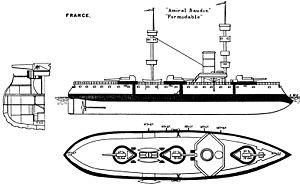
La classe Amiral Baudin est une classe de deux cuirassés, de type en barbettes, de la marine française de la fin du XIXᵉ siècle.